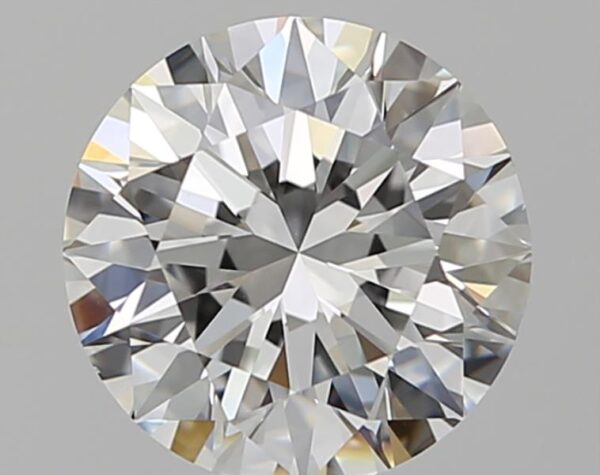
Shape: round
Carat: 1.51
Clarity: VS1
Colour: G
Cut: EX
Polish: EX
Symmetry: EX
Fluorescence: F
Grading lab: GIA
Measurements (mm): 7.3 x 7.34 x 4.55